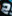
Number: 2